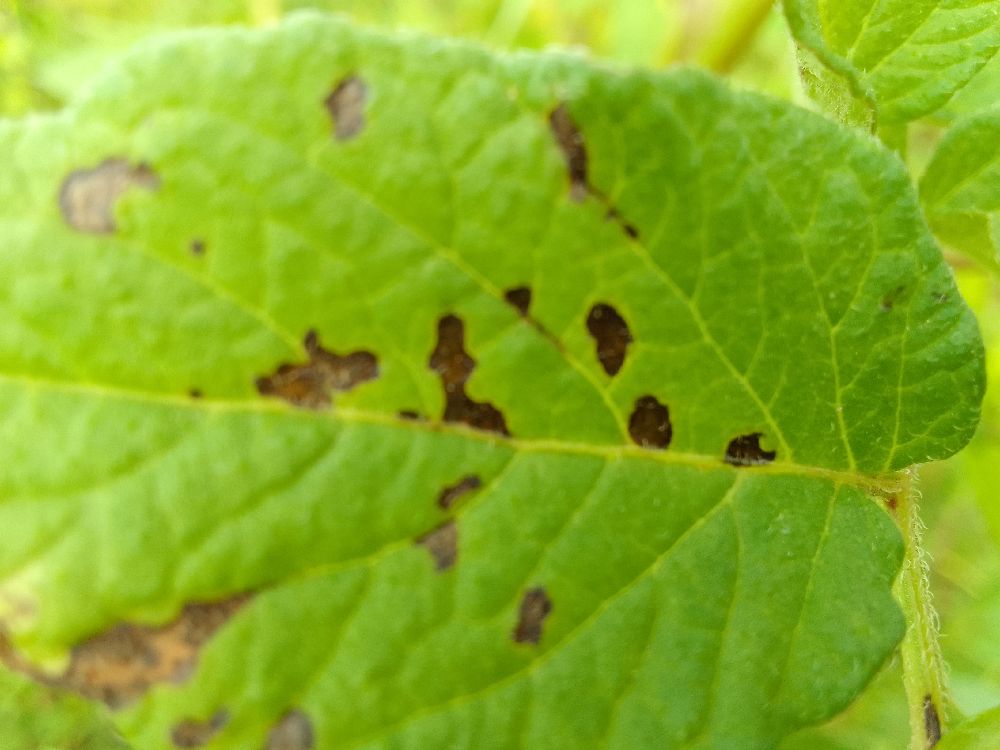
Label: Early blight